Białystok

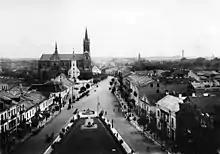
Białystok in the interbellum

After the wars and the reestablishment of independent Poland, Polish education in Białystok was restored and the textile industry was revived. A municipal public library was established, sports clubs were founded, including Jagiellonia Białystok, and in the 1930s a drama theater was built.